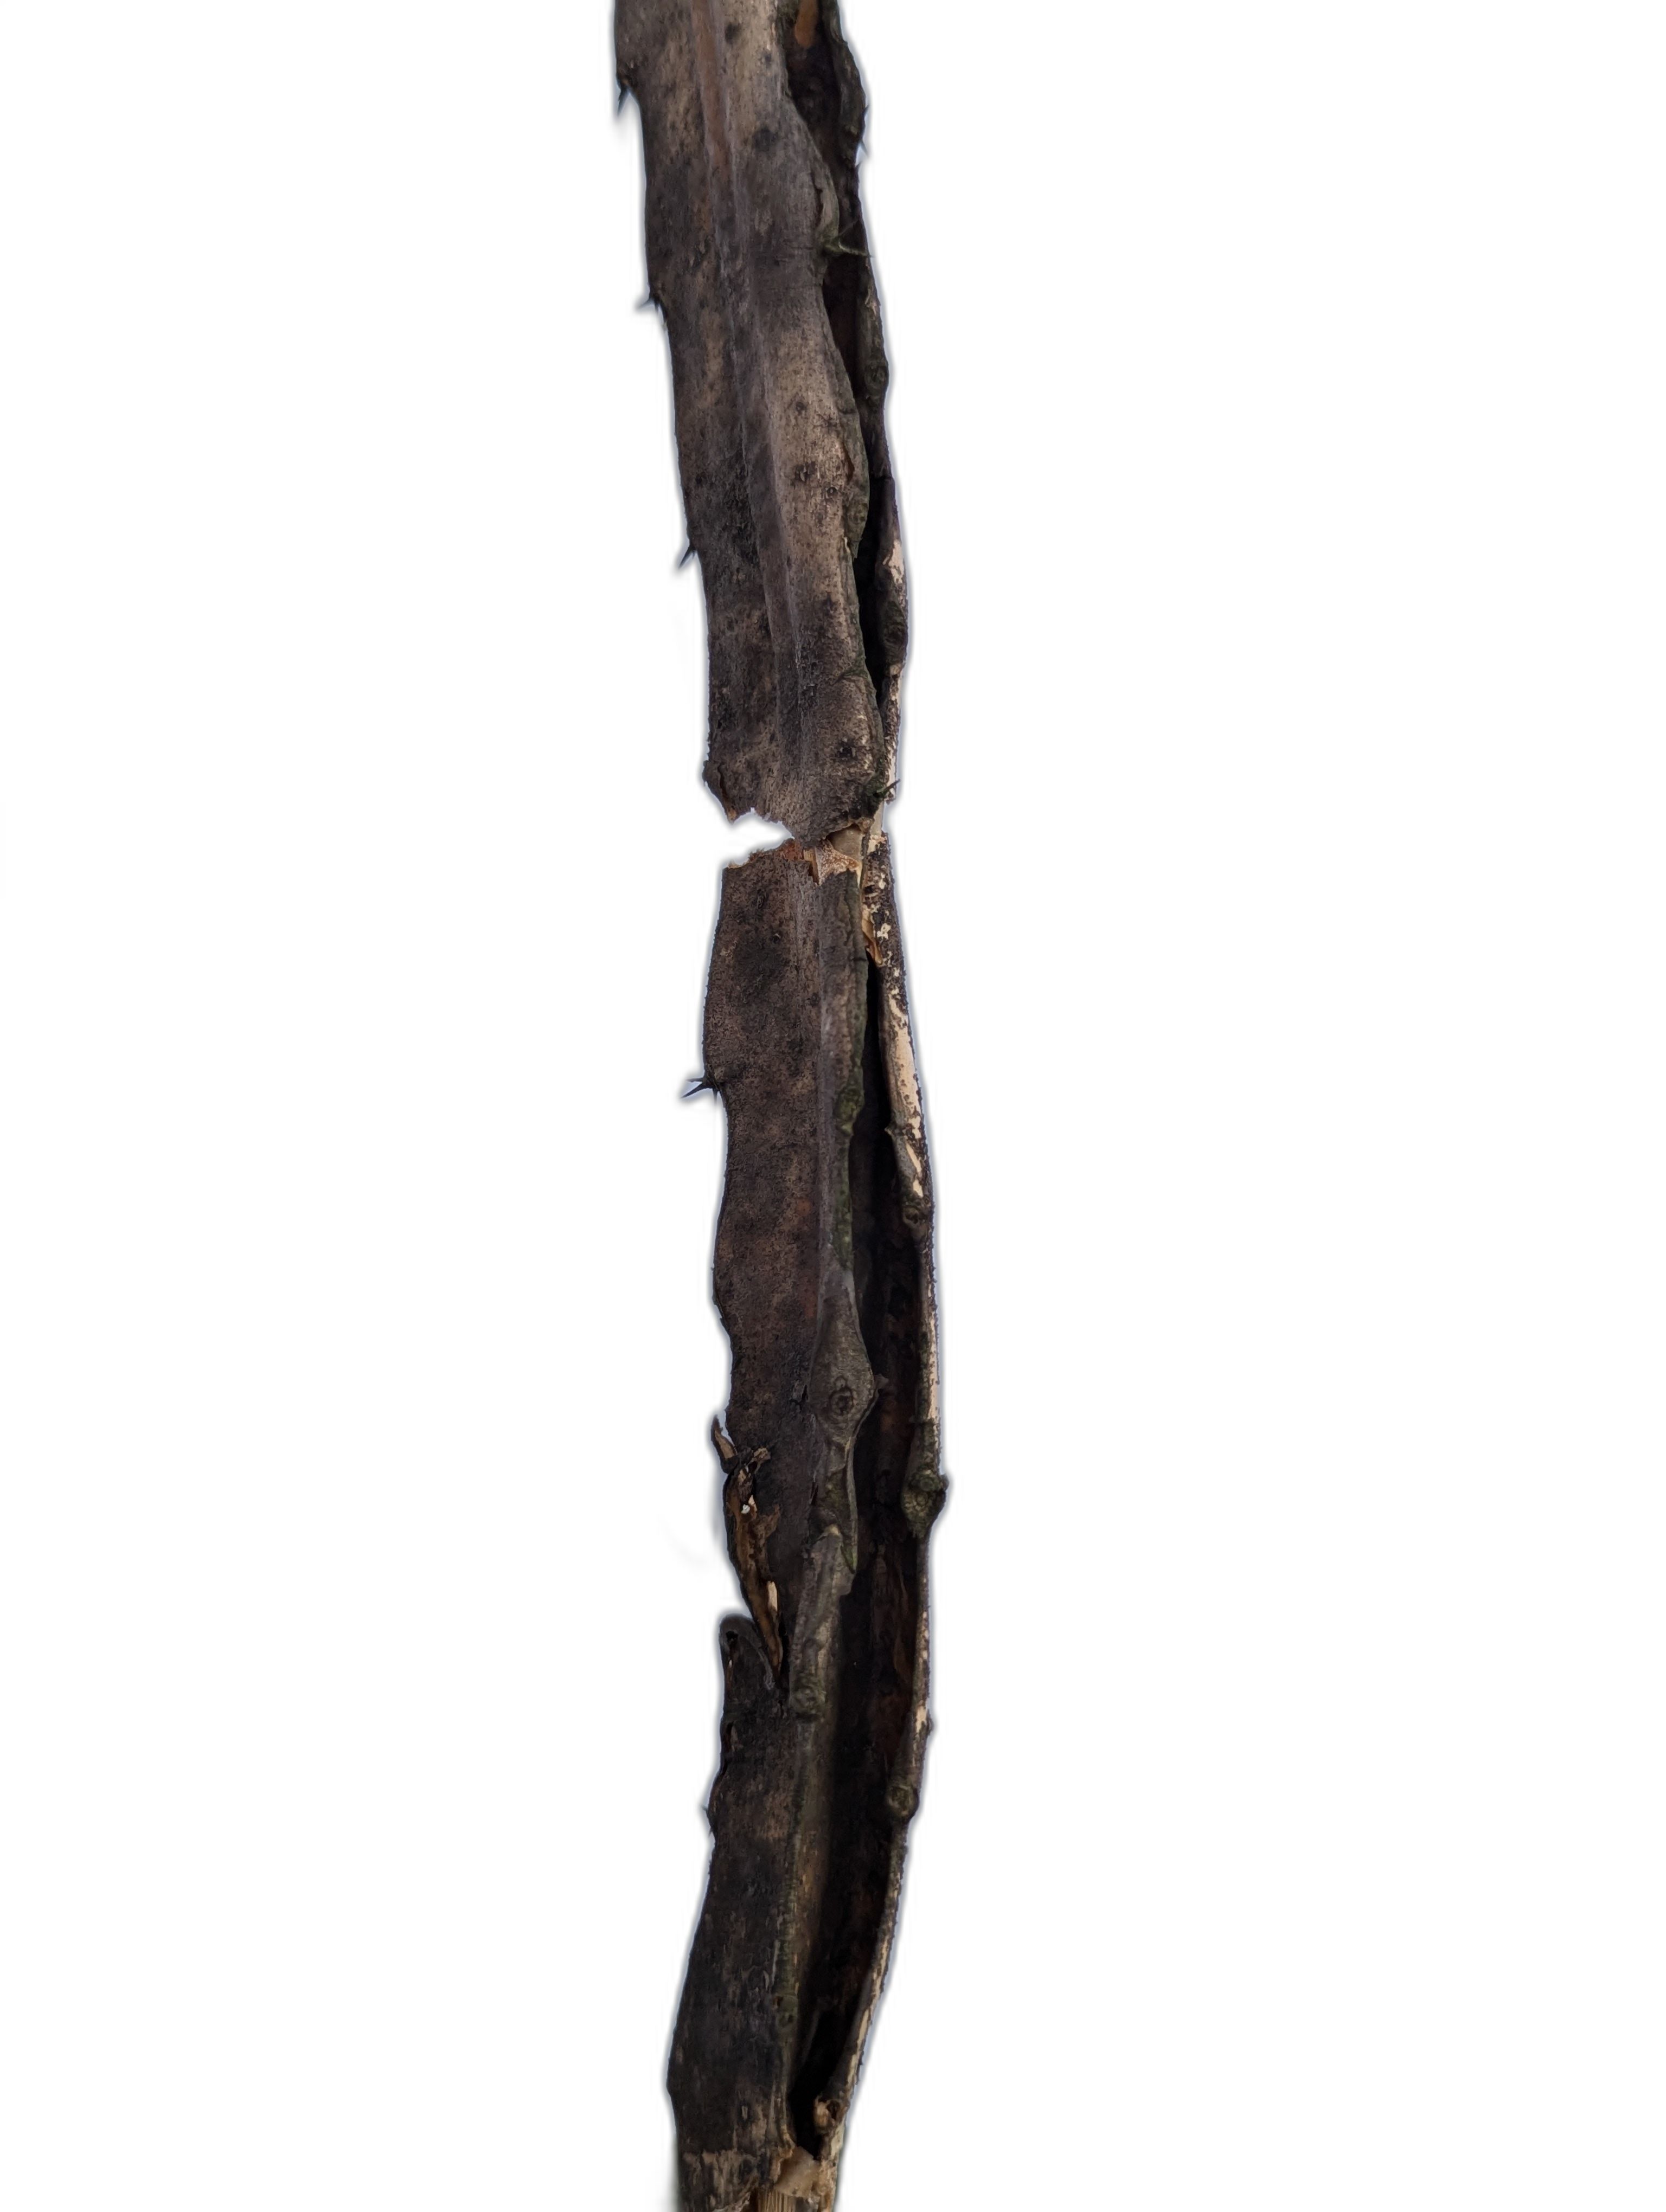
Label: Bad leaf